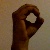
The image shows a hand gesture representing the letter 'O' in Indian Sign Language.